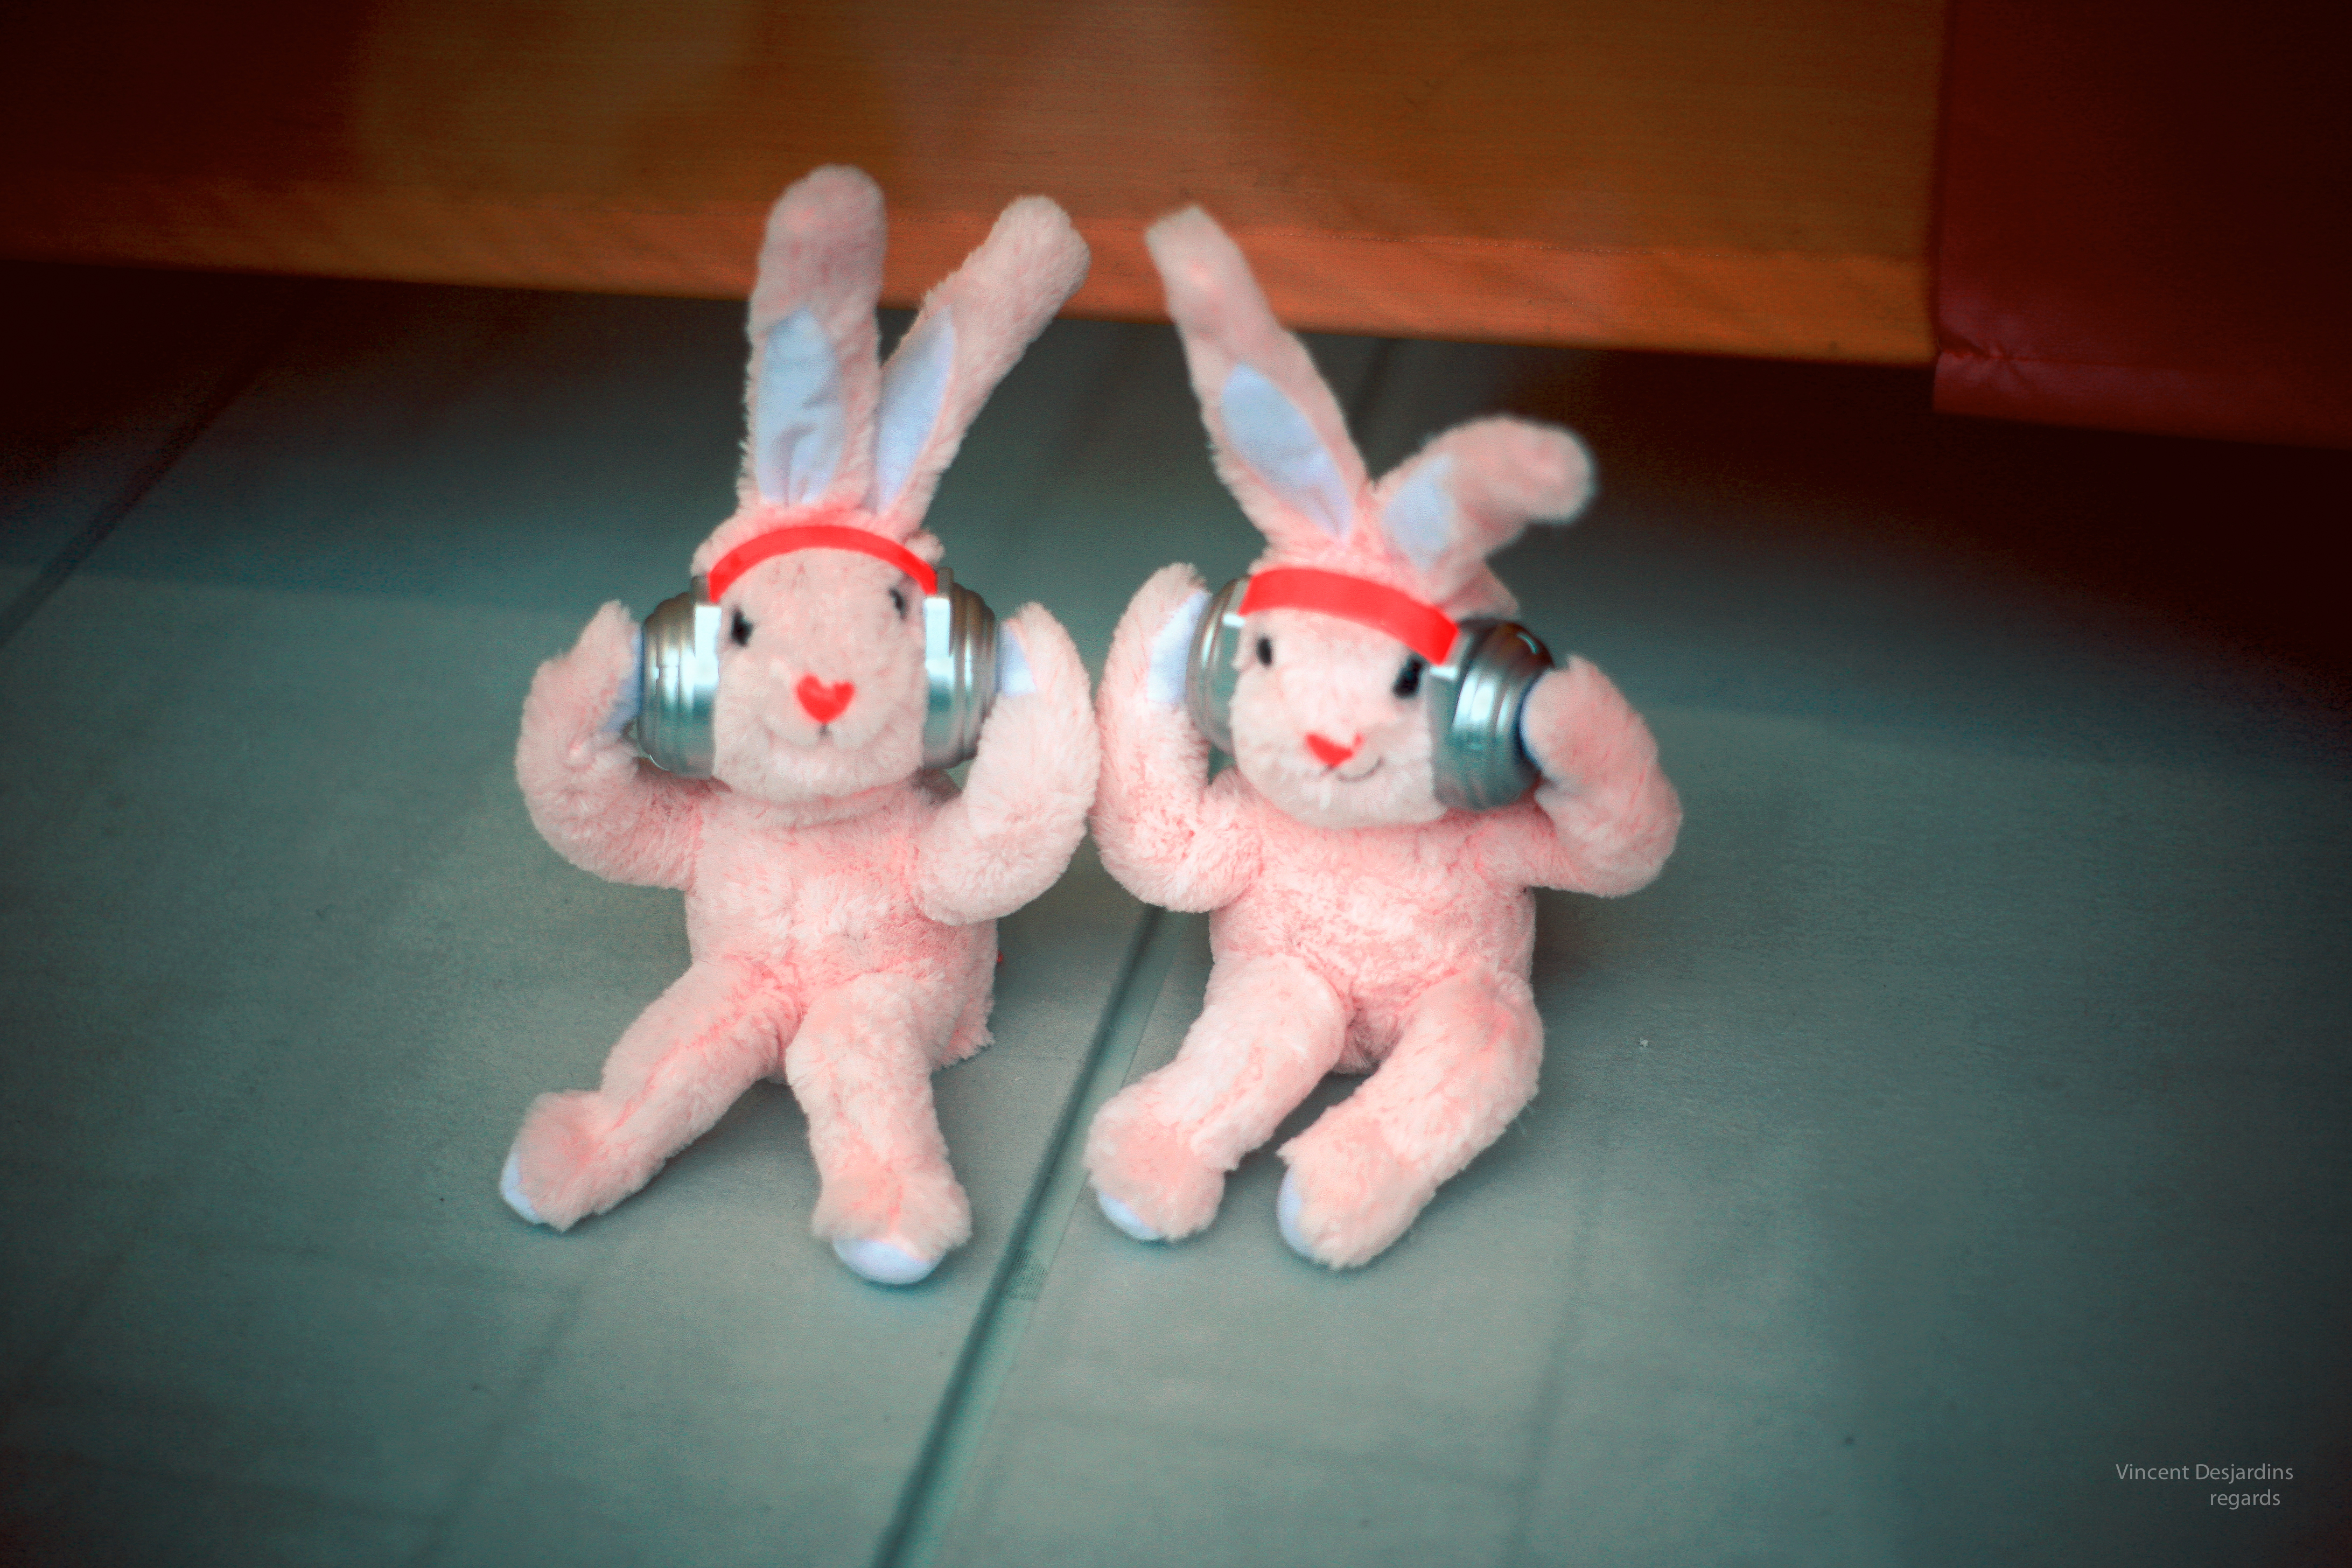
hand, canon, pink, toy, material, rabbit, textile, 50mm, czechrepublic, lapin, plush, brno, ceskarepublika, canon5d, ef50mmf12lusm, moravia, moravie, moraviedusud, br nn, r publiquetch que, peluche, tallyweijl, stuffed toy